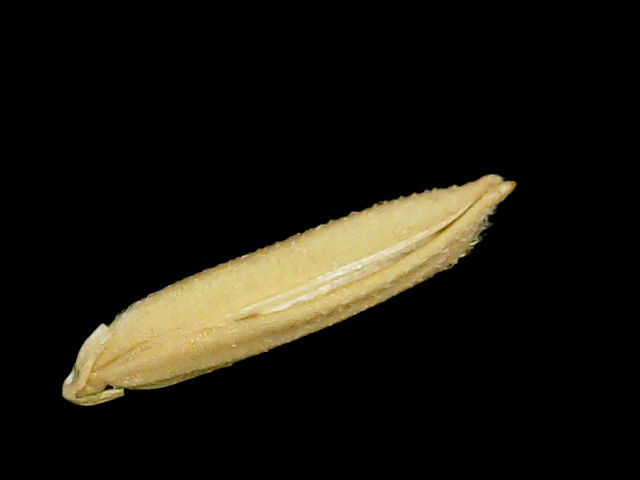
Rice variety: Binadhan19